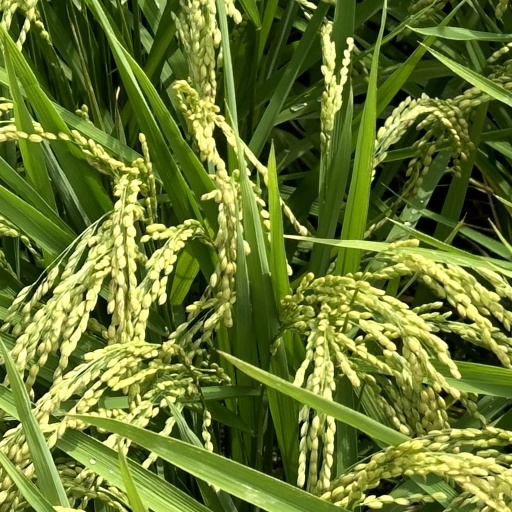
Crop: rice